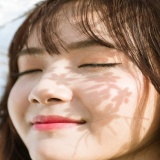
ca sĩ Jang Mi